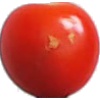
Label: Tomato Cherry Red 1